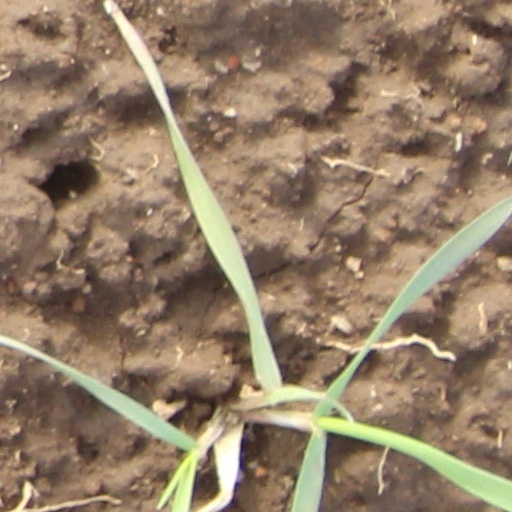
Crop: wheat